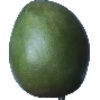
Label: Mango 1